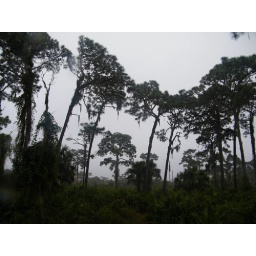
pine tree framed by pine forest